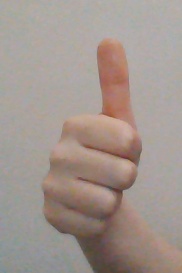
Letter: aleff